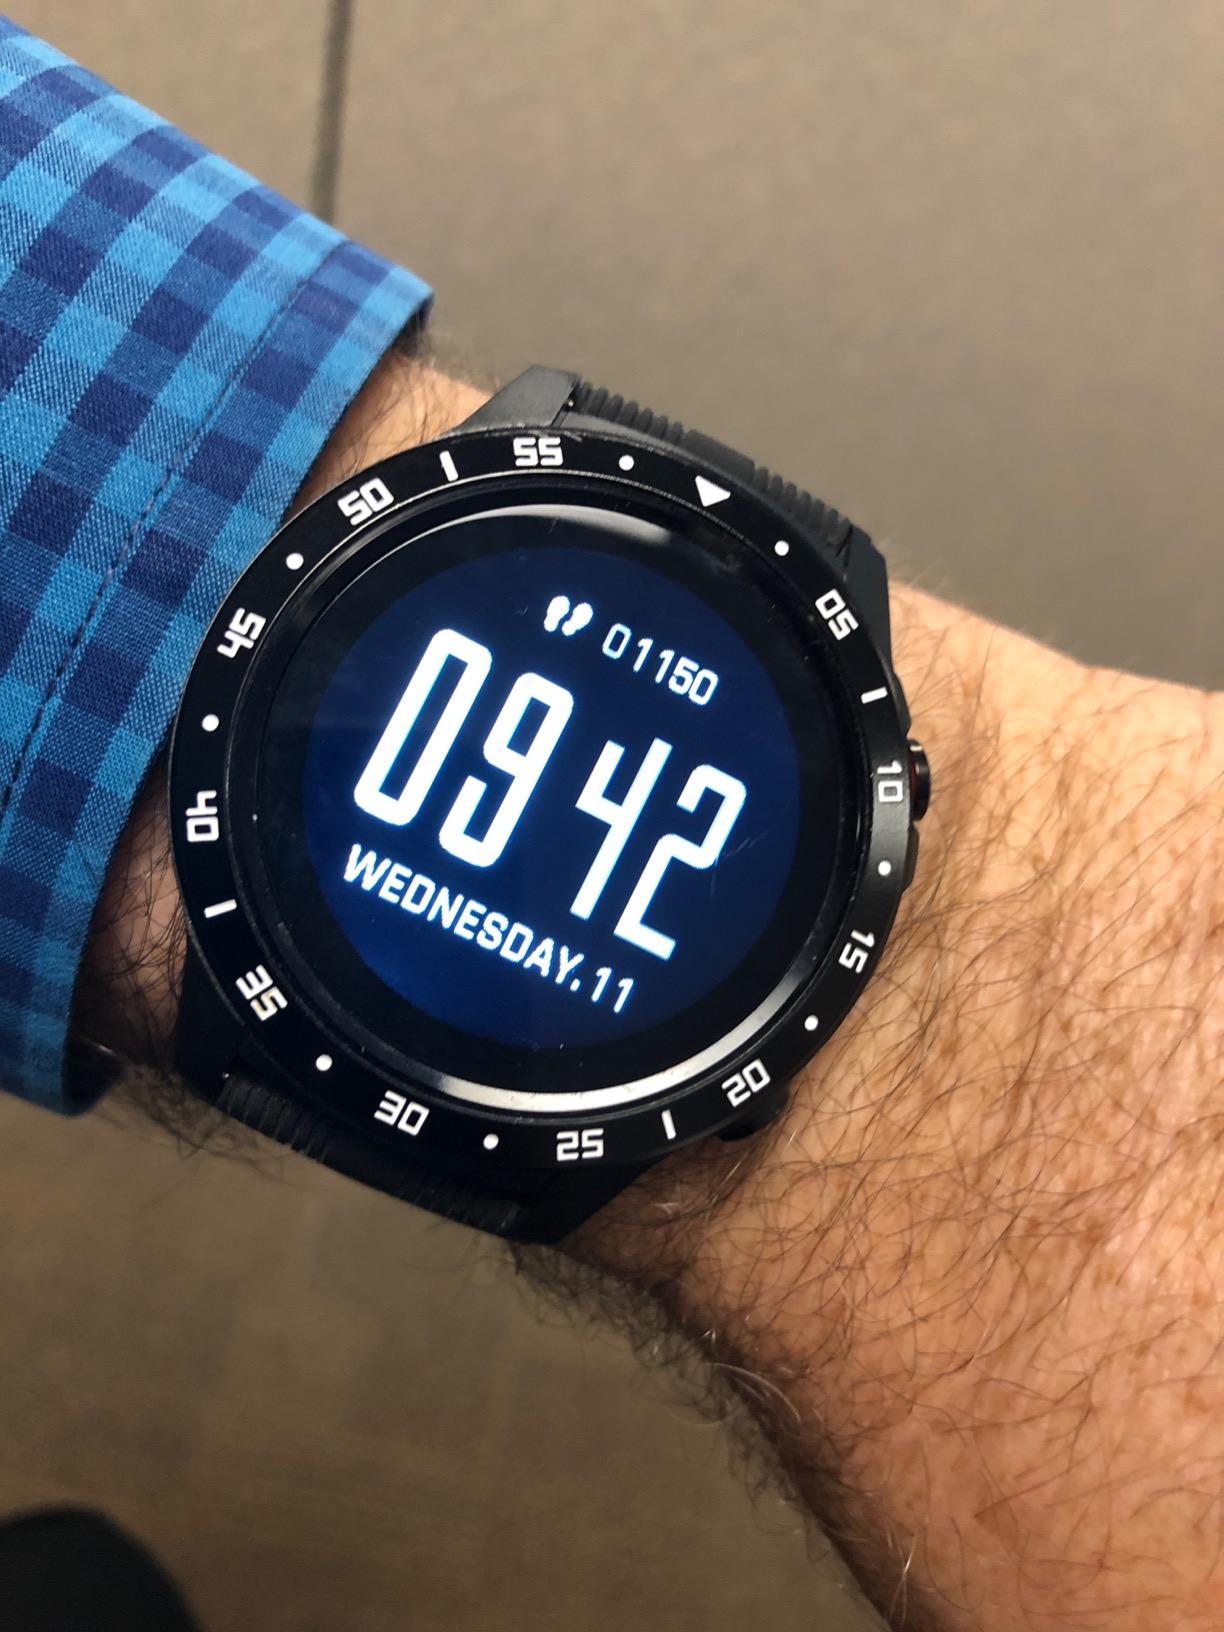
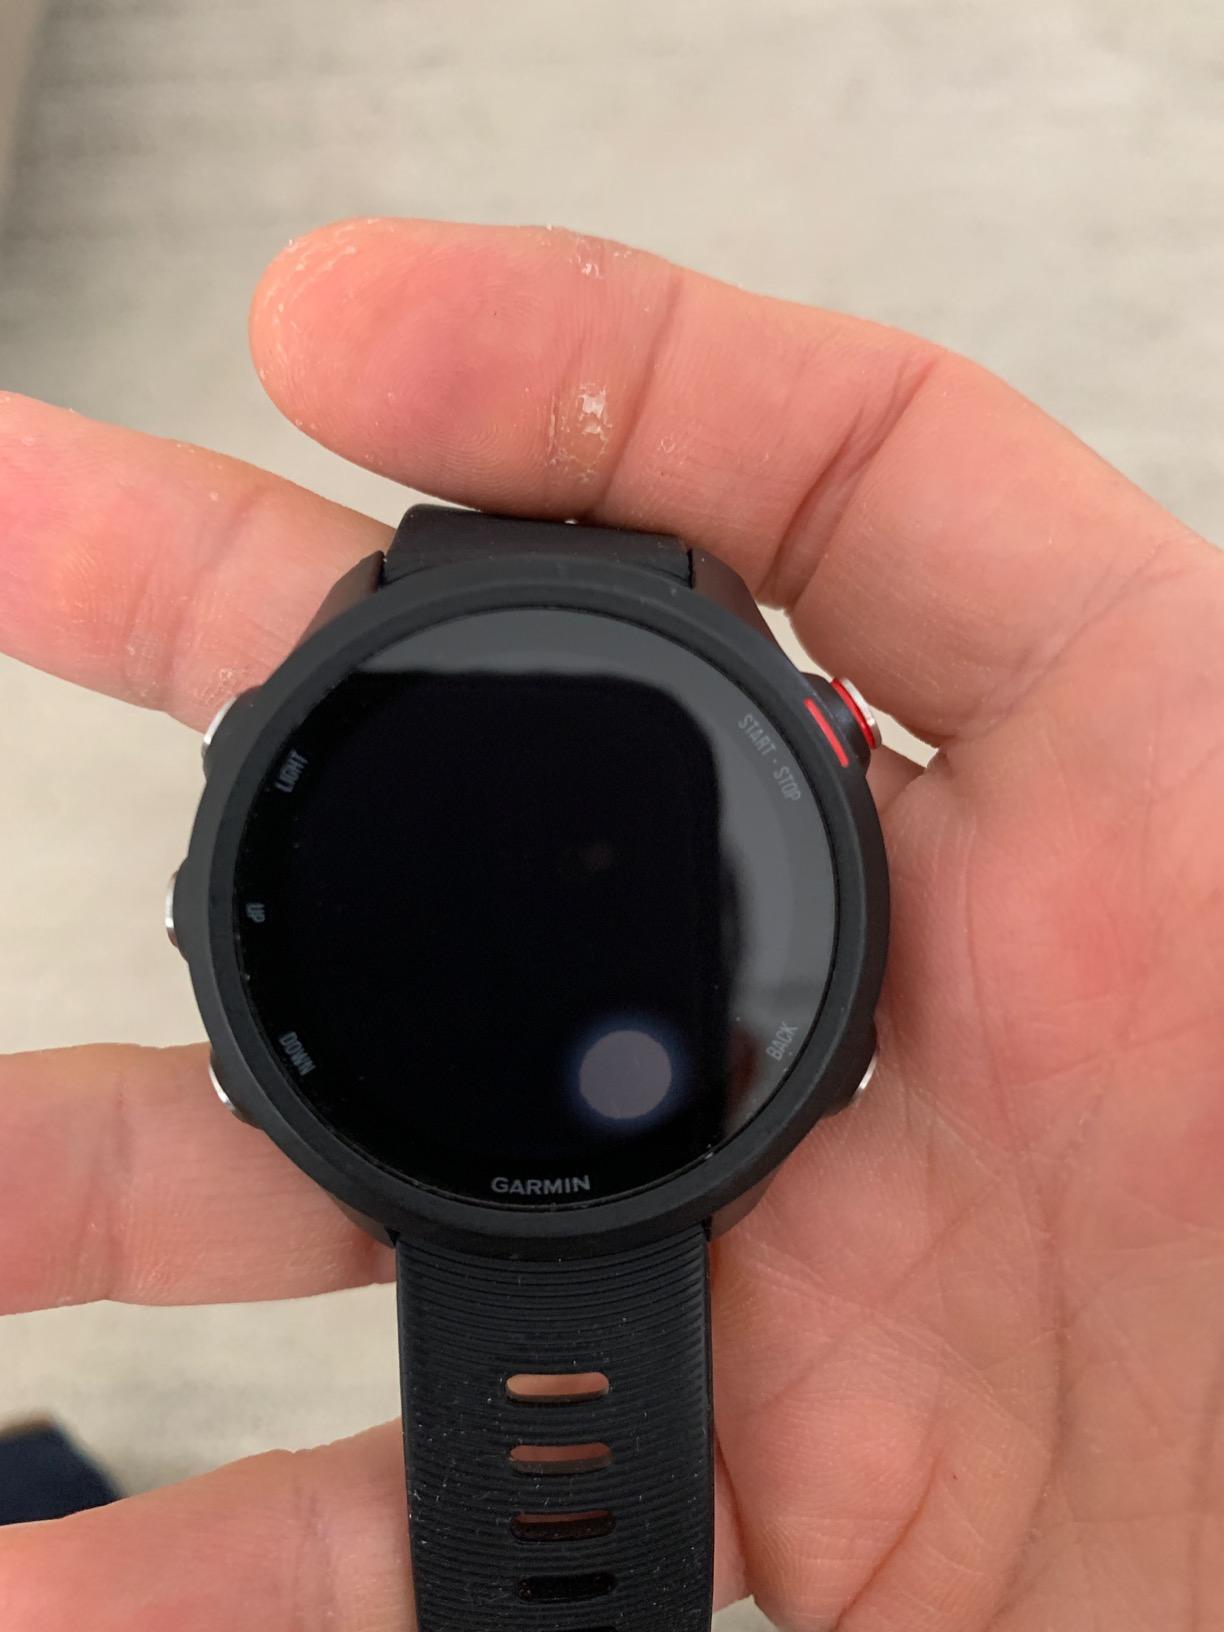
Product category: smartwatch
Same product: no